Sky position (RA, Dec in degrees): 321.418, 1.397
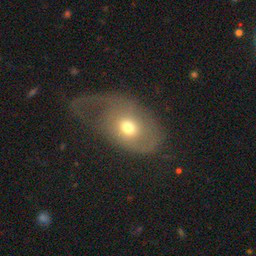
Galaxy morphology: Disturbed Galaxies